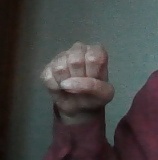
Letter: saad